Walpurgis Hall

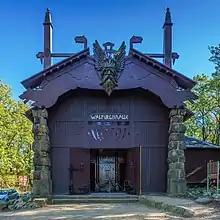
Walpurgis Hall (2018)

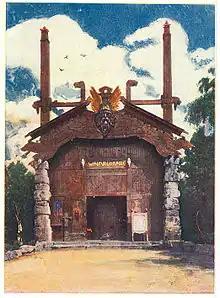
Walpurgis Hall: Witches' Dance Floor (painting by Hermann Hendrich)

The Walpurgis Hall is a hall on the Witches' Dance Floor near Thale in the Harz mountains, Germany, built in the Old Germanic style by Hermann Hendrich and Bernhard Sehring. The hall was opened in 1901 and is a museum today. Whilst Sehring designed the architecture of the building to Hendrich's guidelines, Hendrich himself was responsible for the five large paintings in the interior of the hall. These portray scenes of the Walpurgis Night from Goethe's Faust known as the: "Will-o'-the-Wisp Dance", "Mammon's Cave", "Witches' Dance", "Bride of the Wind" und "Gretchen's Appearance" ("Gretchen's Tragedy").